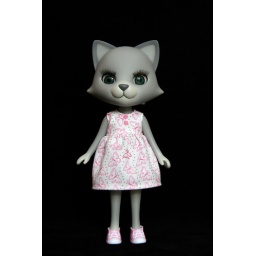
RouRou Nikki in butterfly dress made by me.